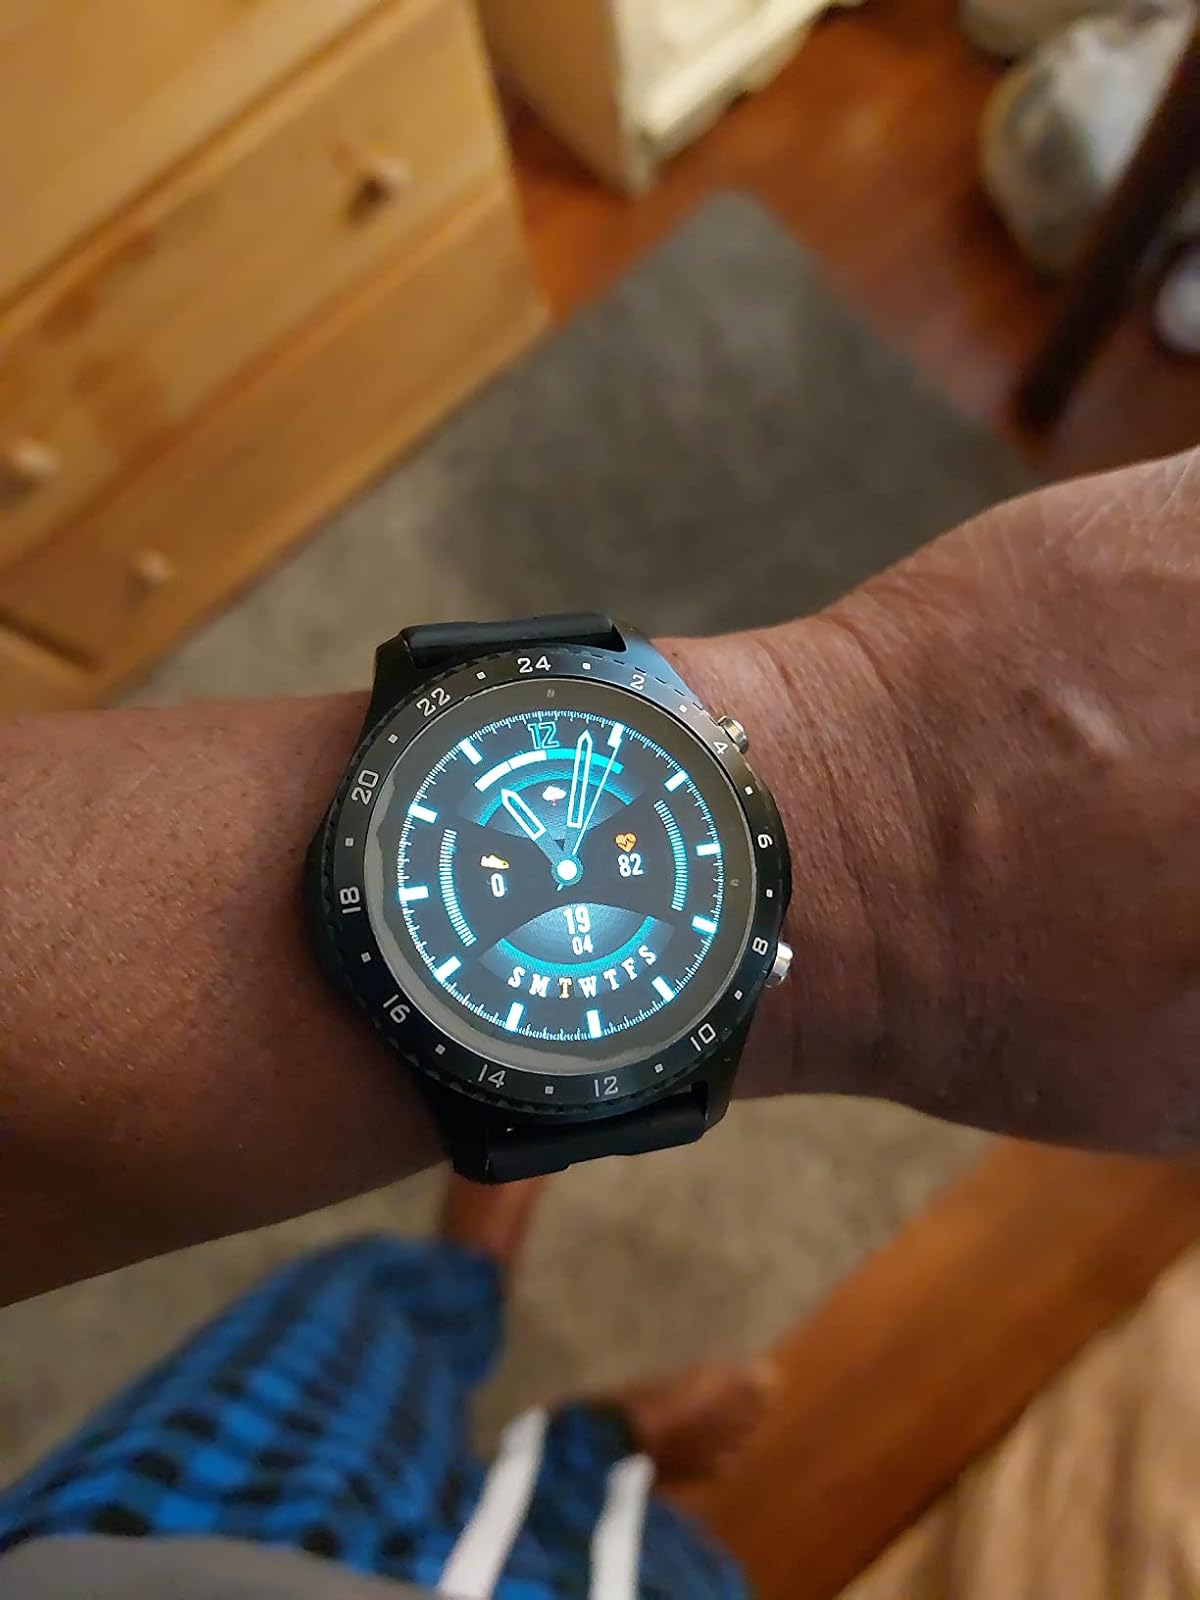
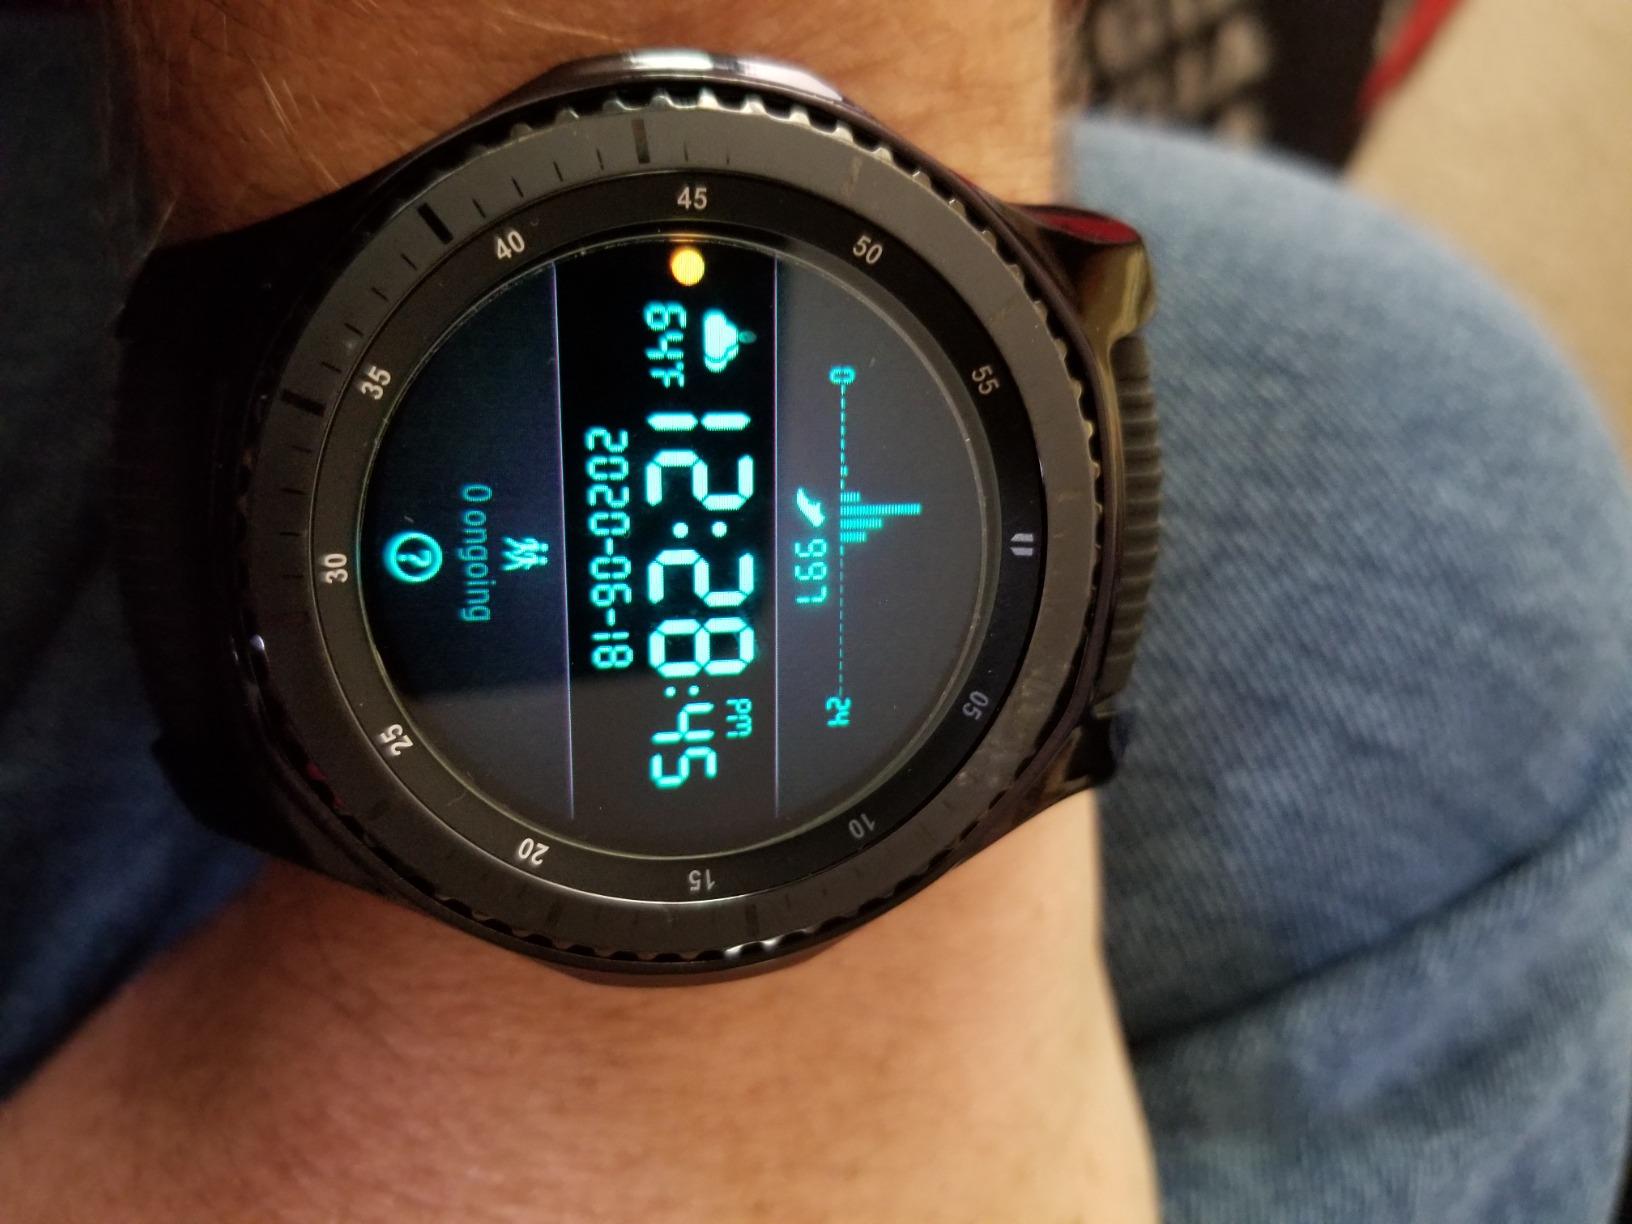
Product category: smartwatch
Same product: no